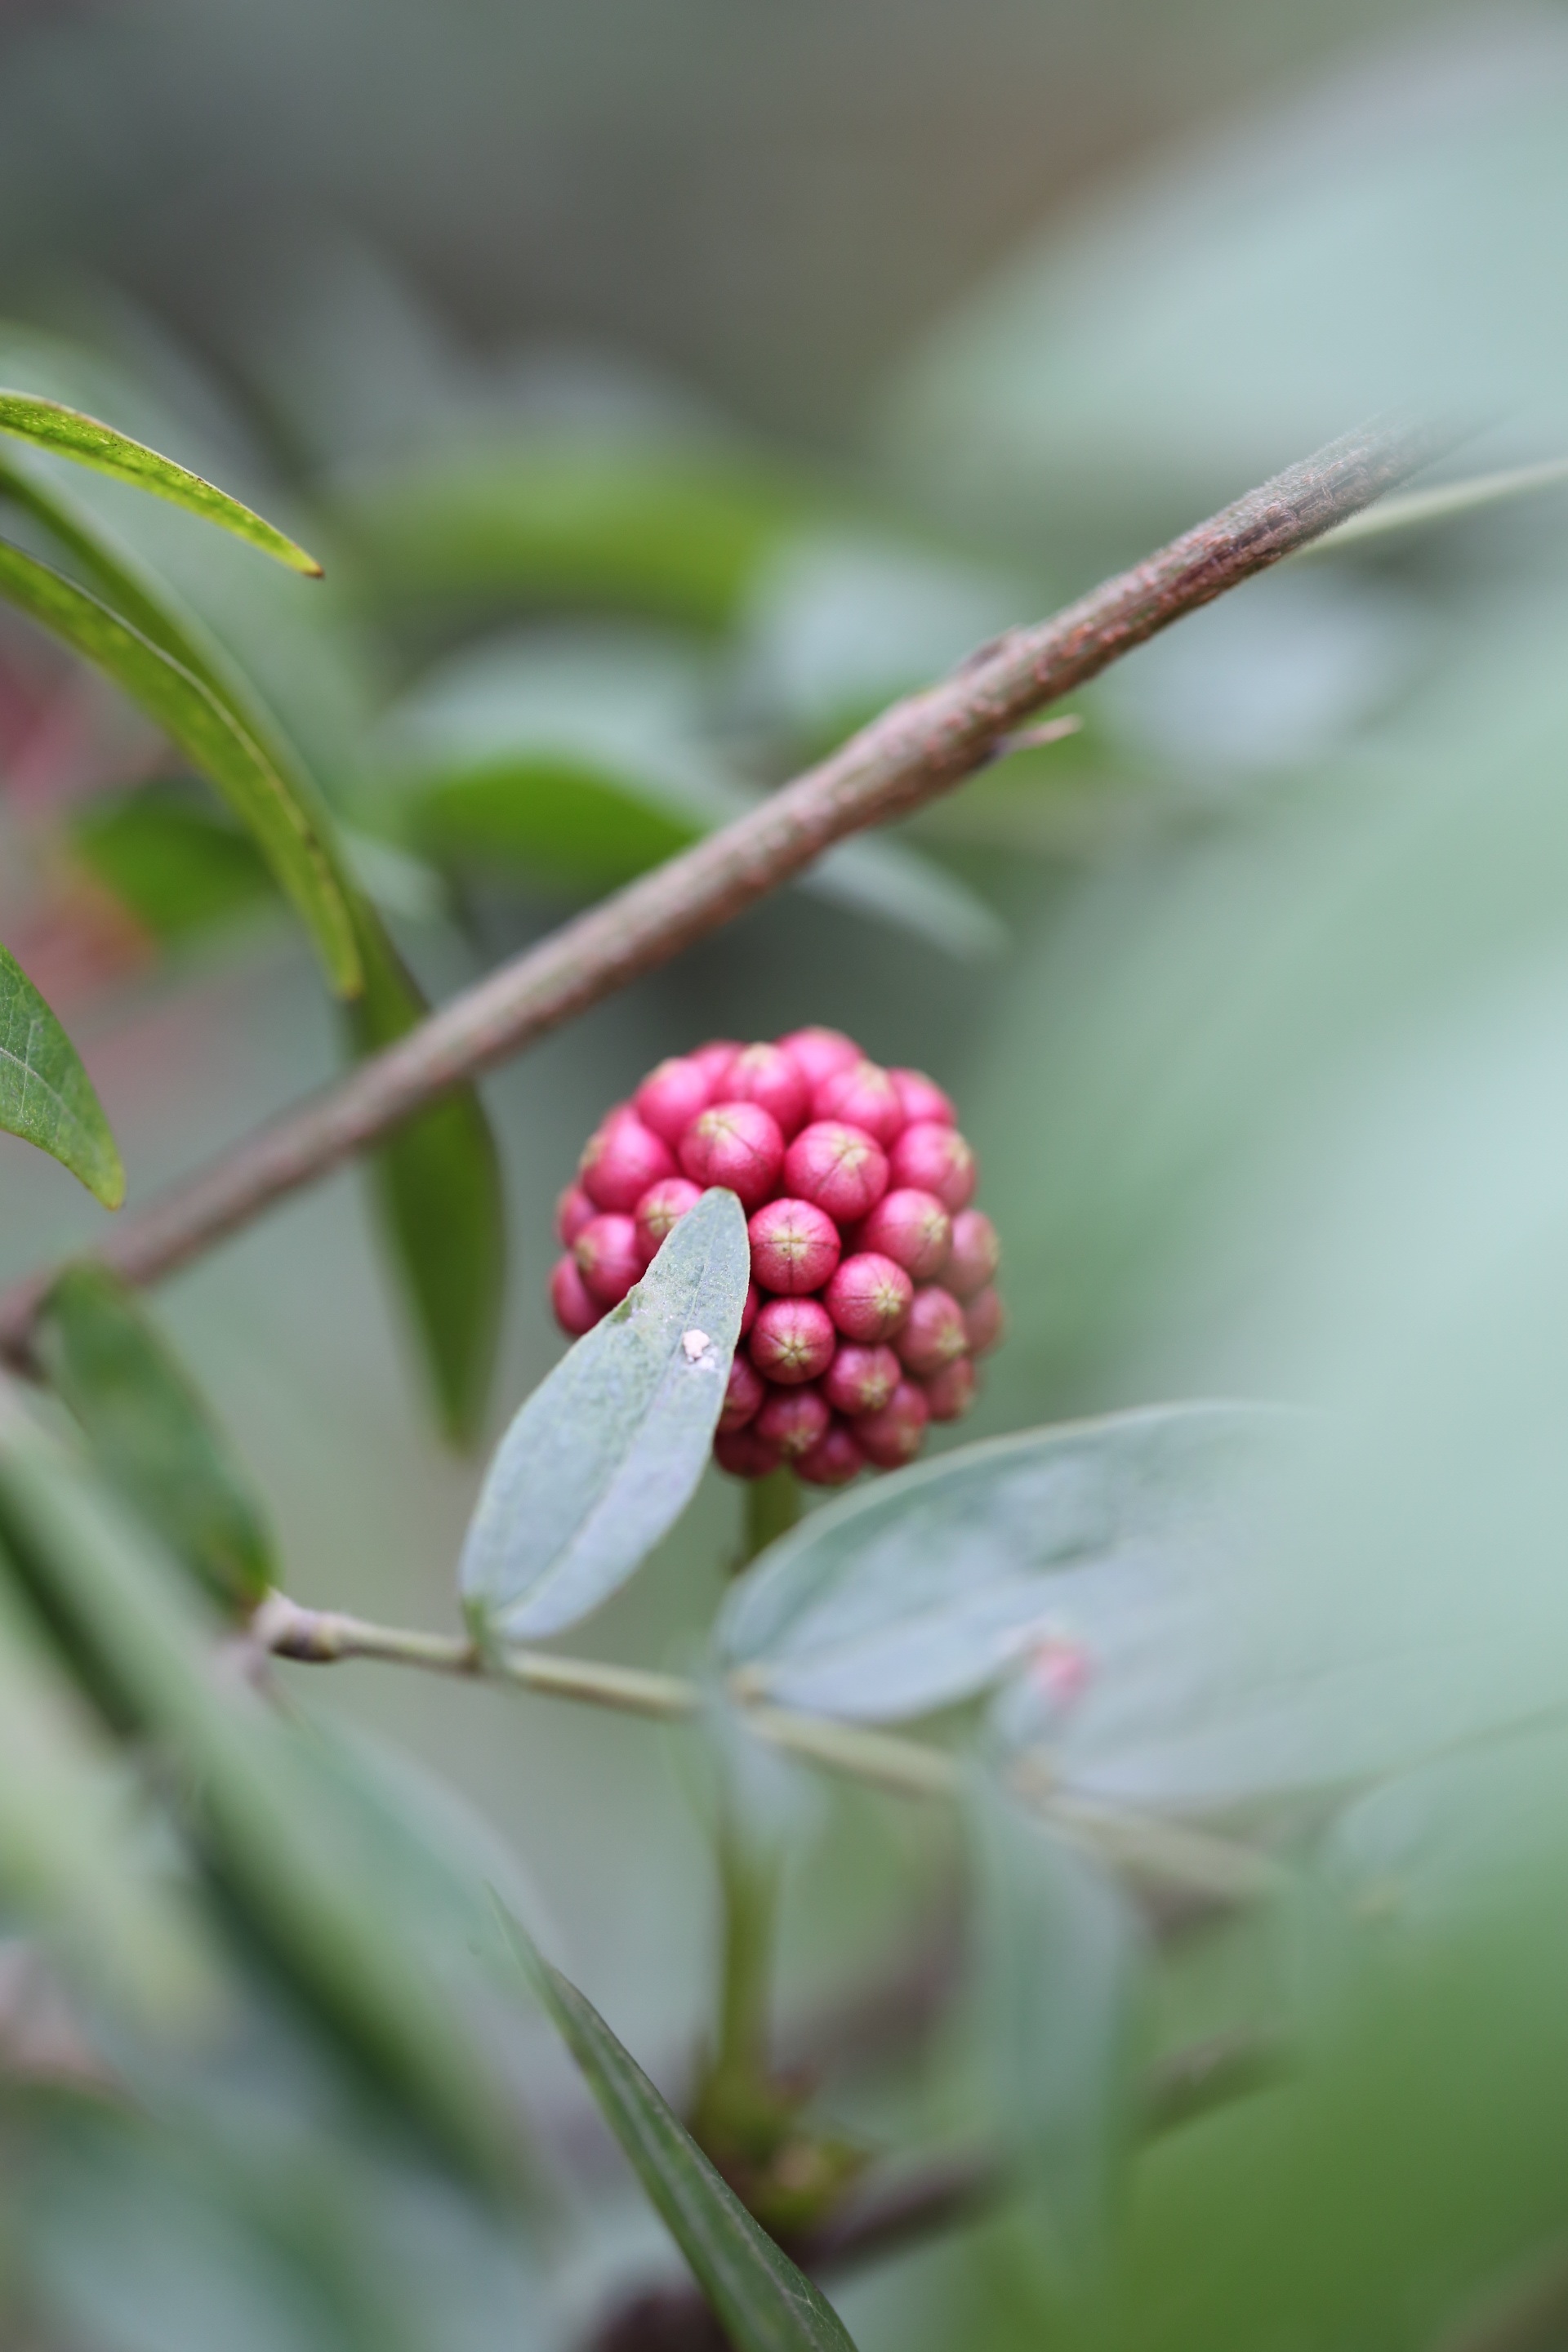
tree, nature, outdoor, branch, blossom, plant, fruit, berry, leaf, flower, food, spring, green, produce, color, grow, evergreen, botany, flora, sprout, life, close up, shrub, macro photography, flowering plant, land plant